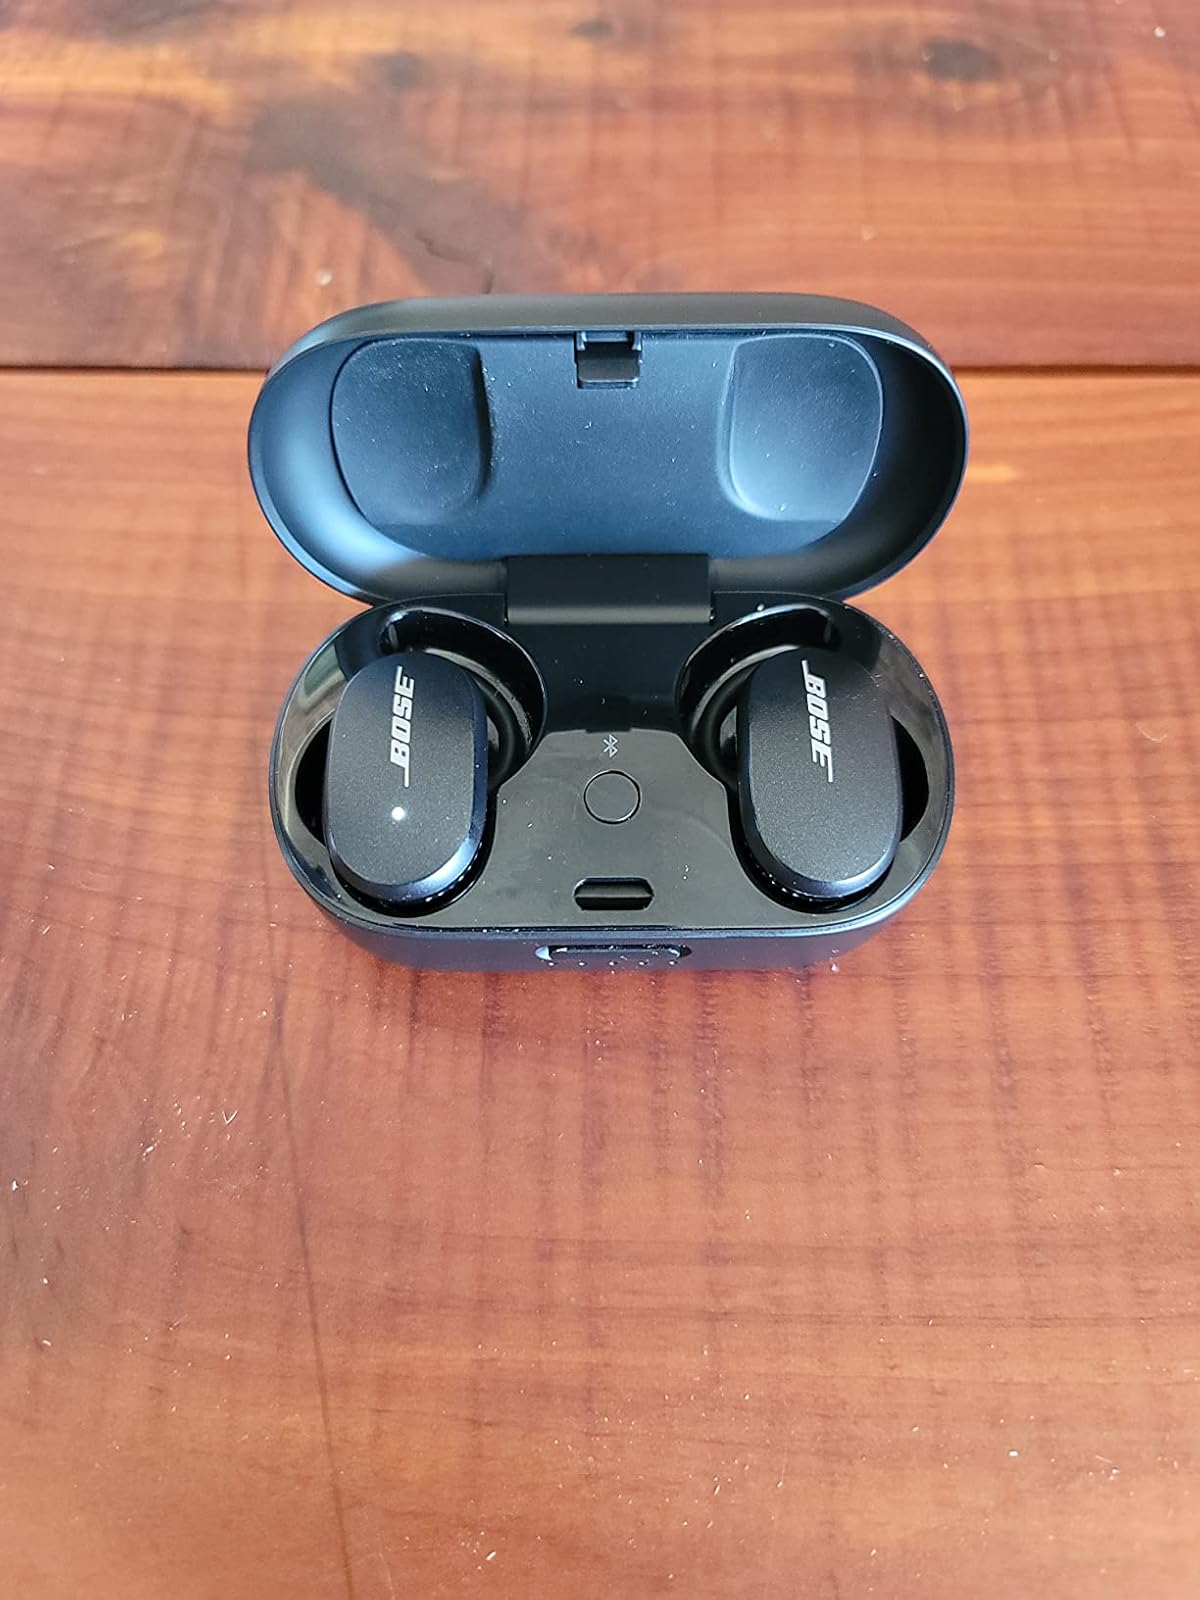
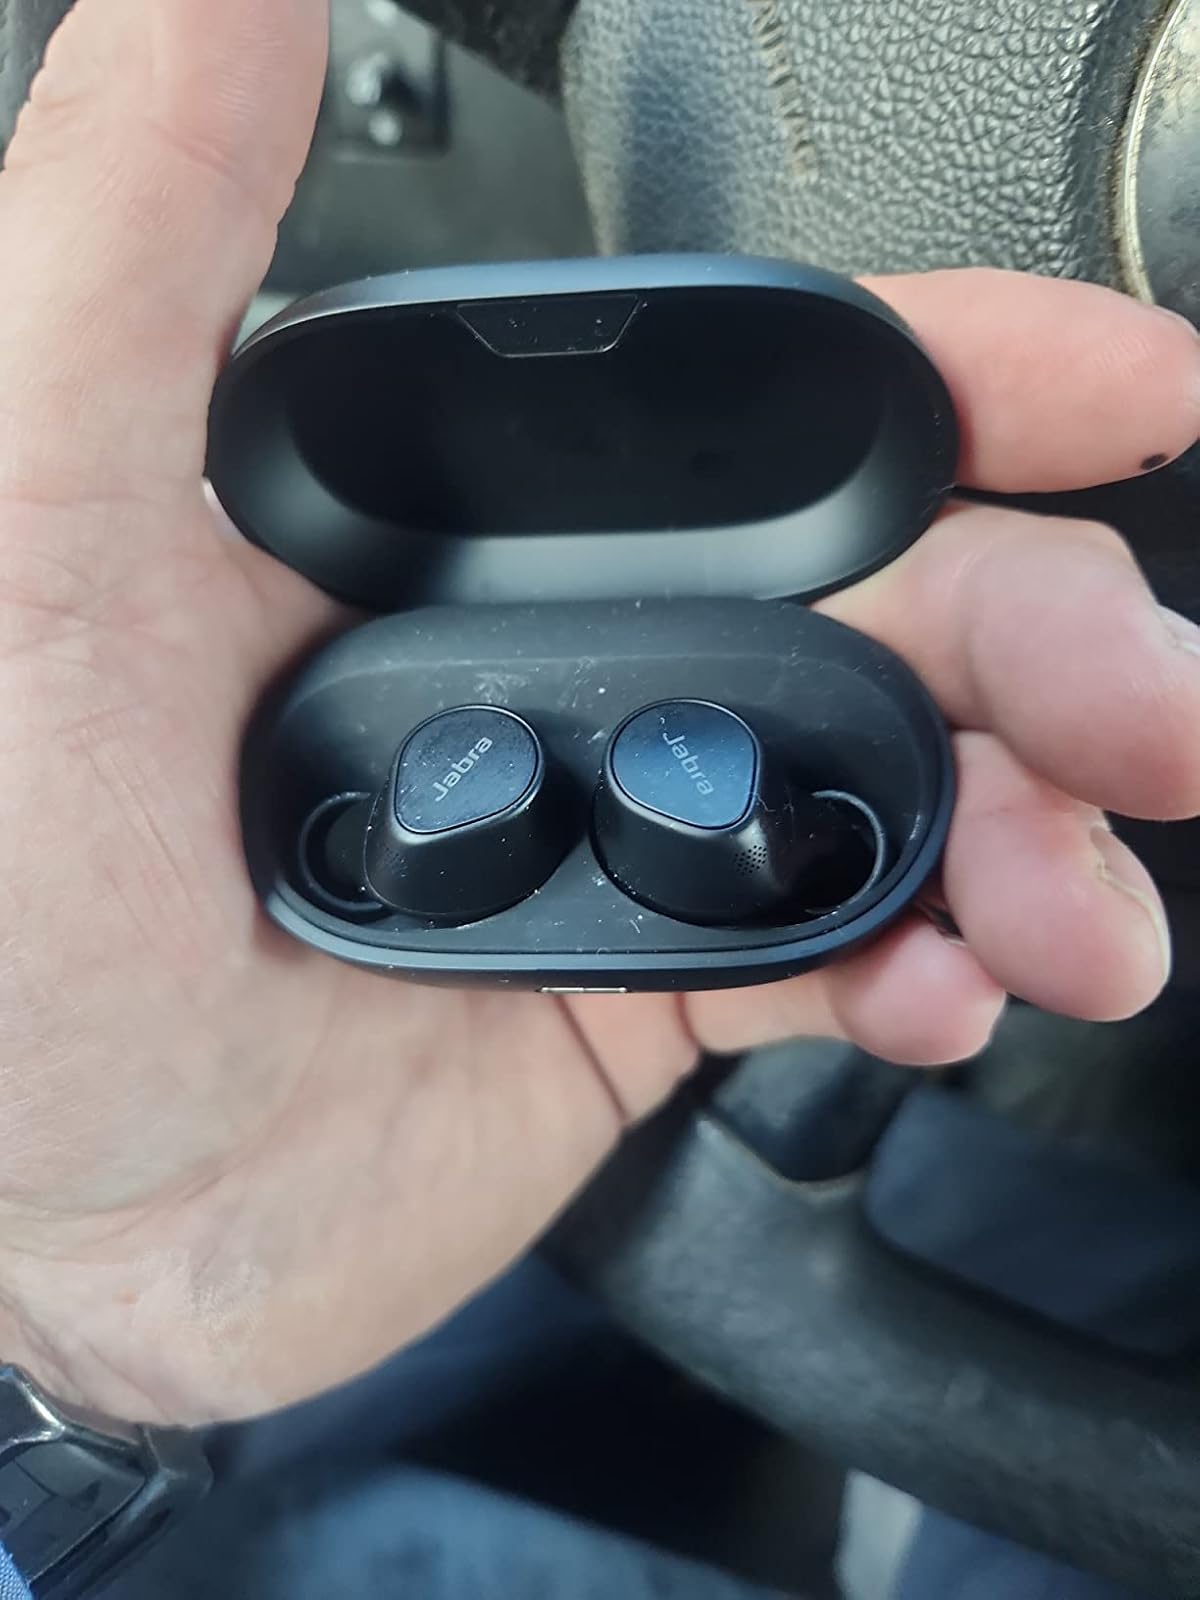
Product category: earbuds
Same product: no